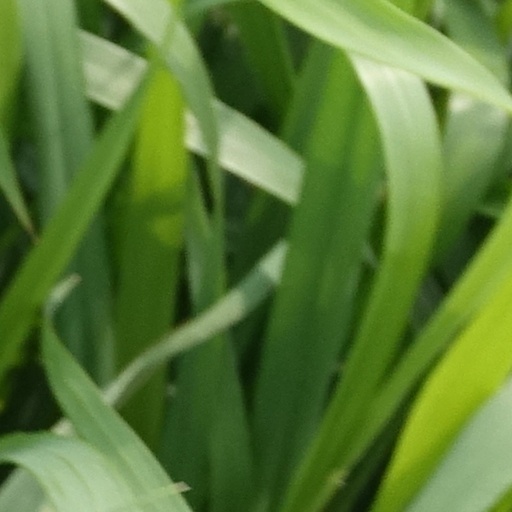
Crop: wheat